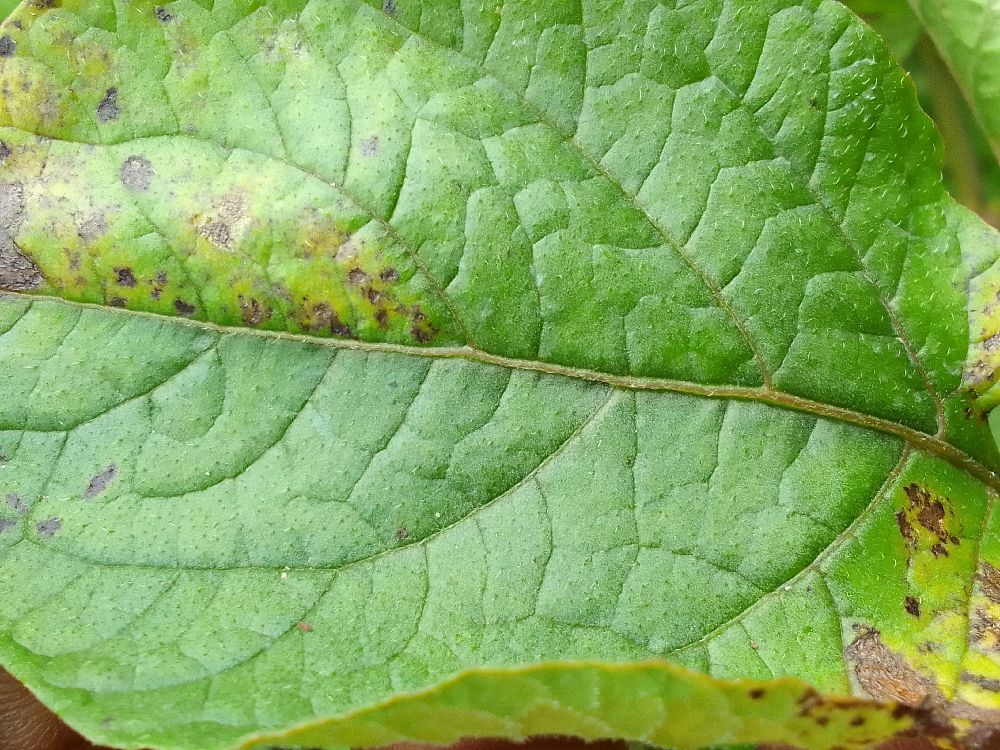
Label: Early blight